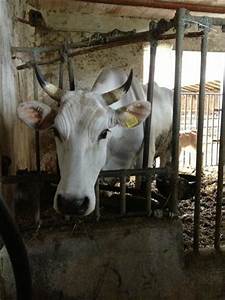
Label: cow